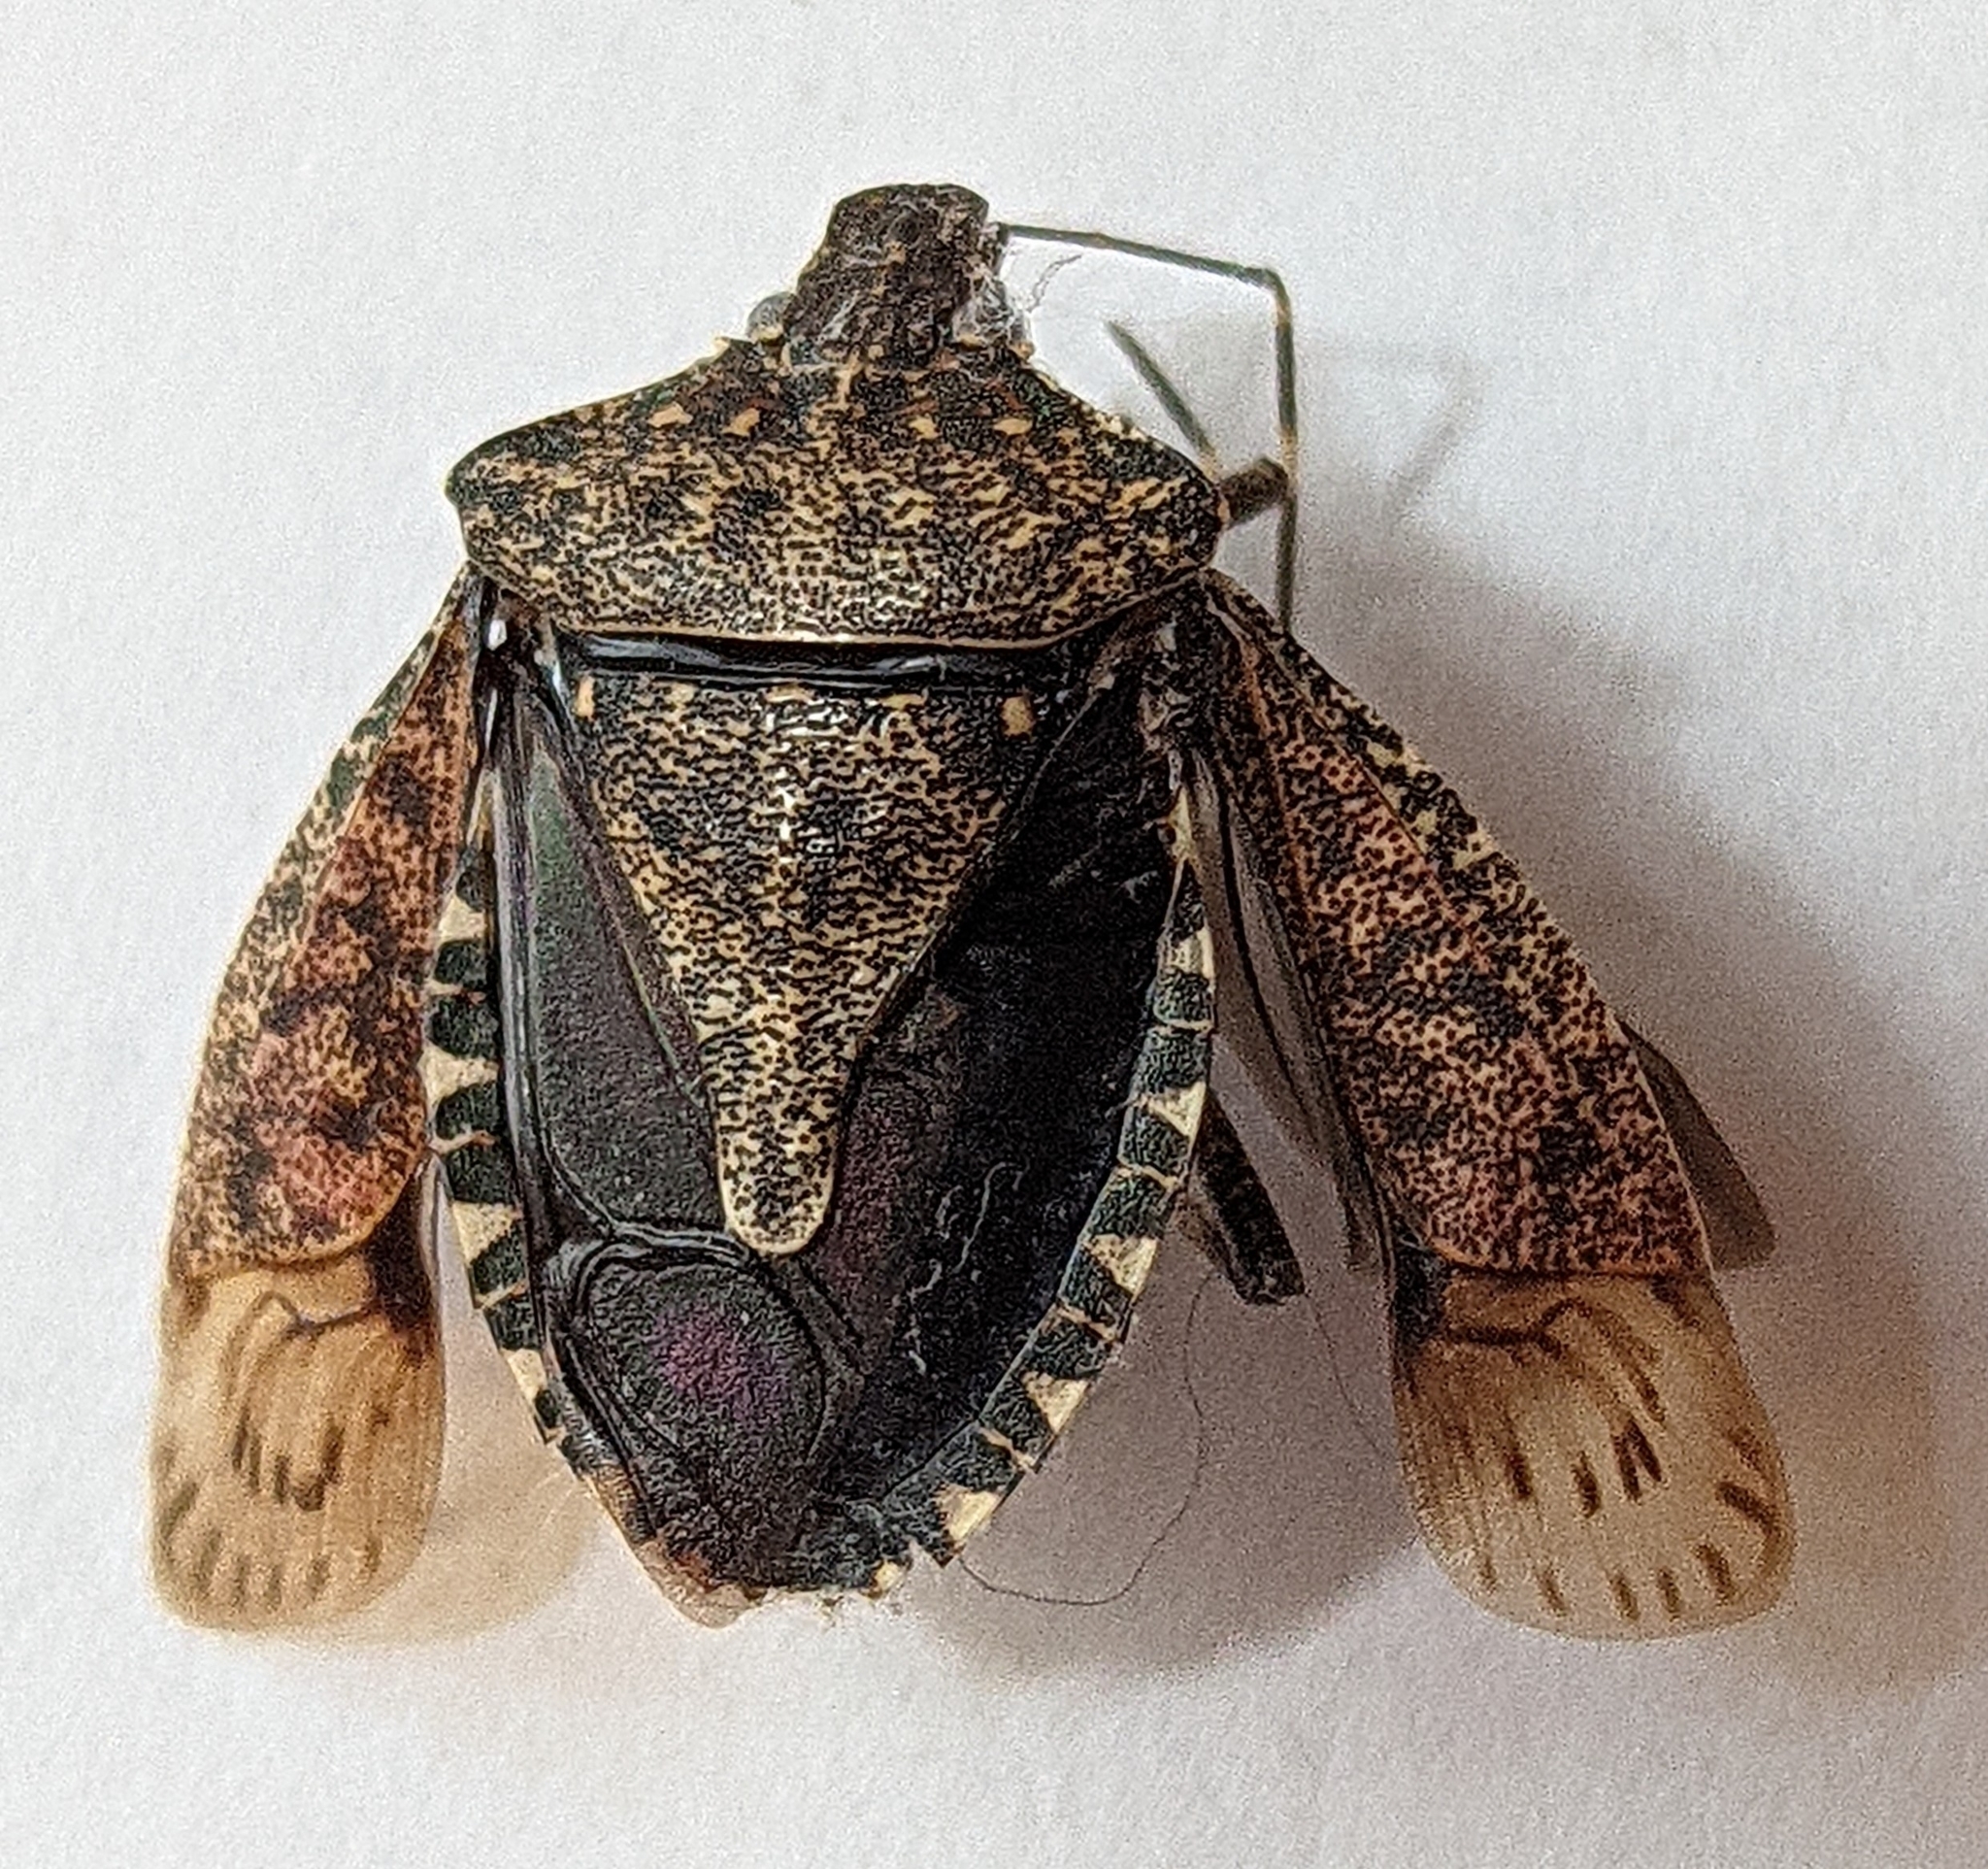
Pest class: stink_bug